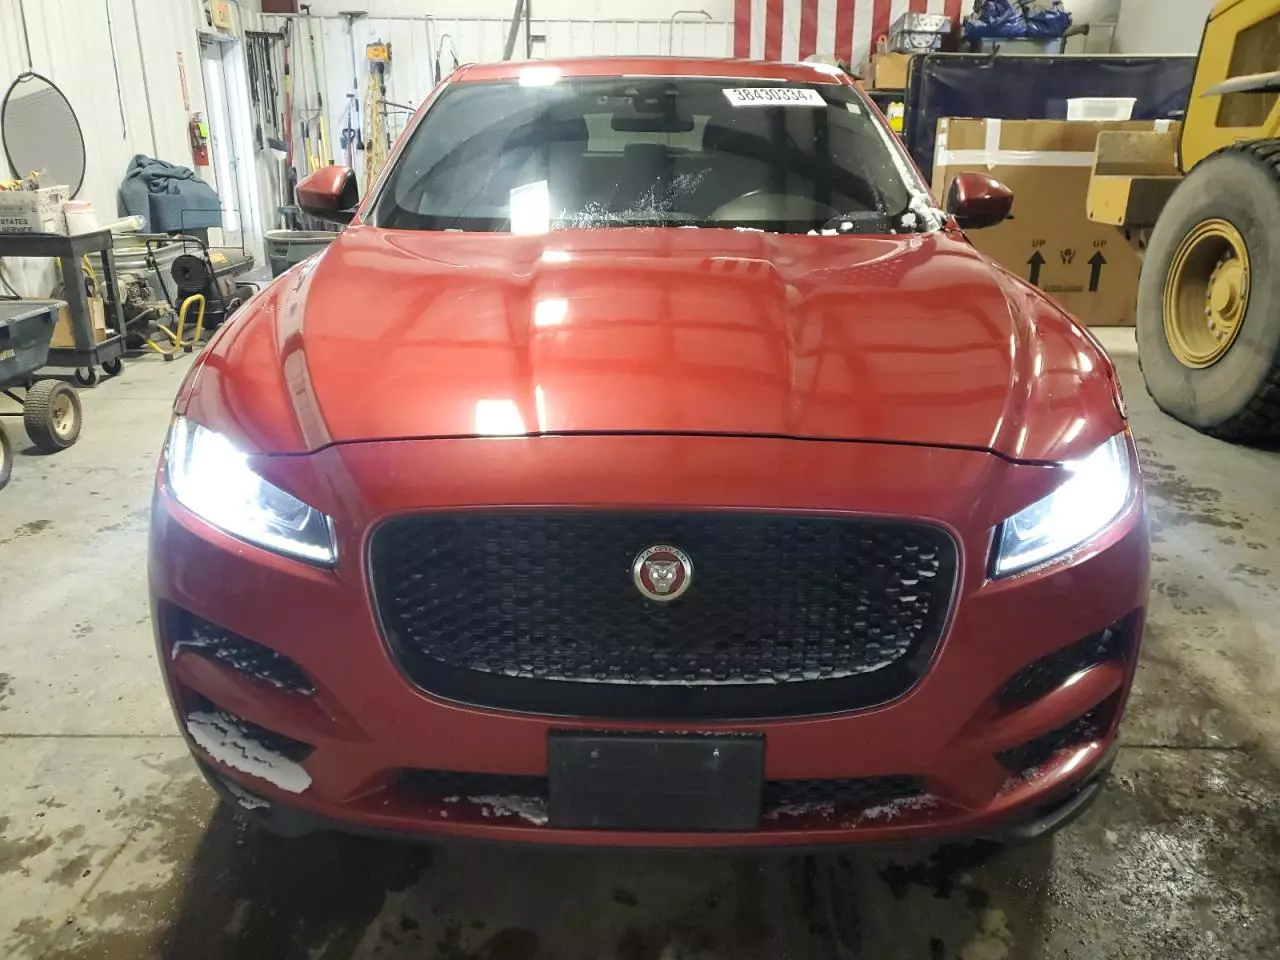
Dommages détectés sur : pare-brise avant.
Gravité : majeur